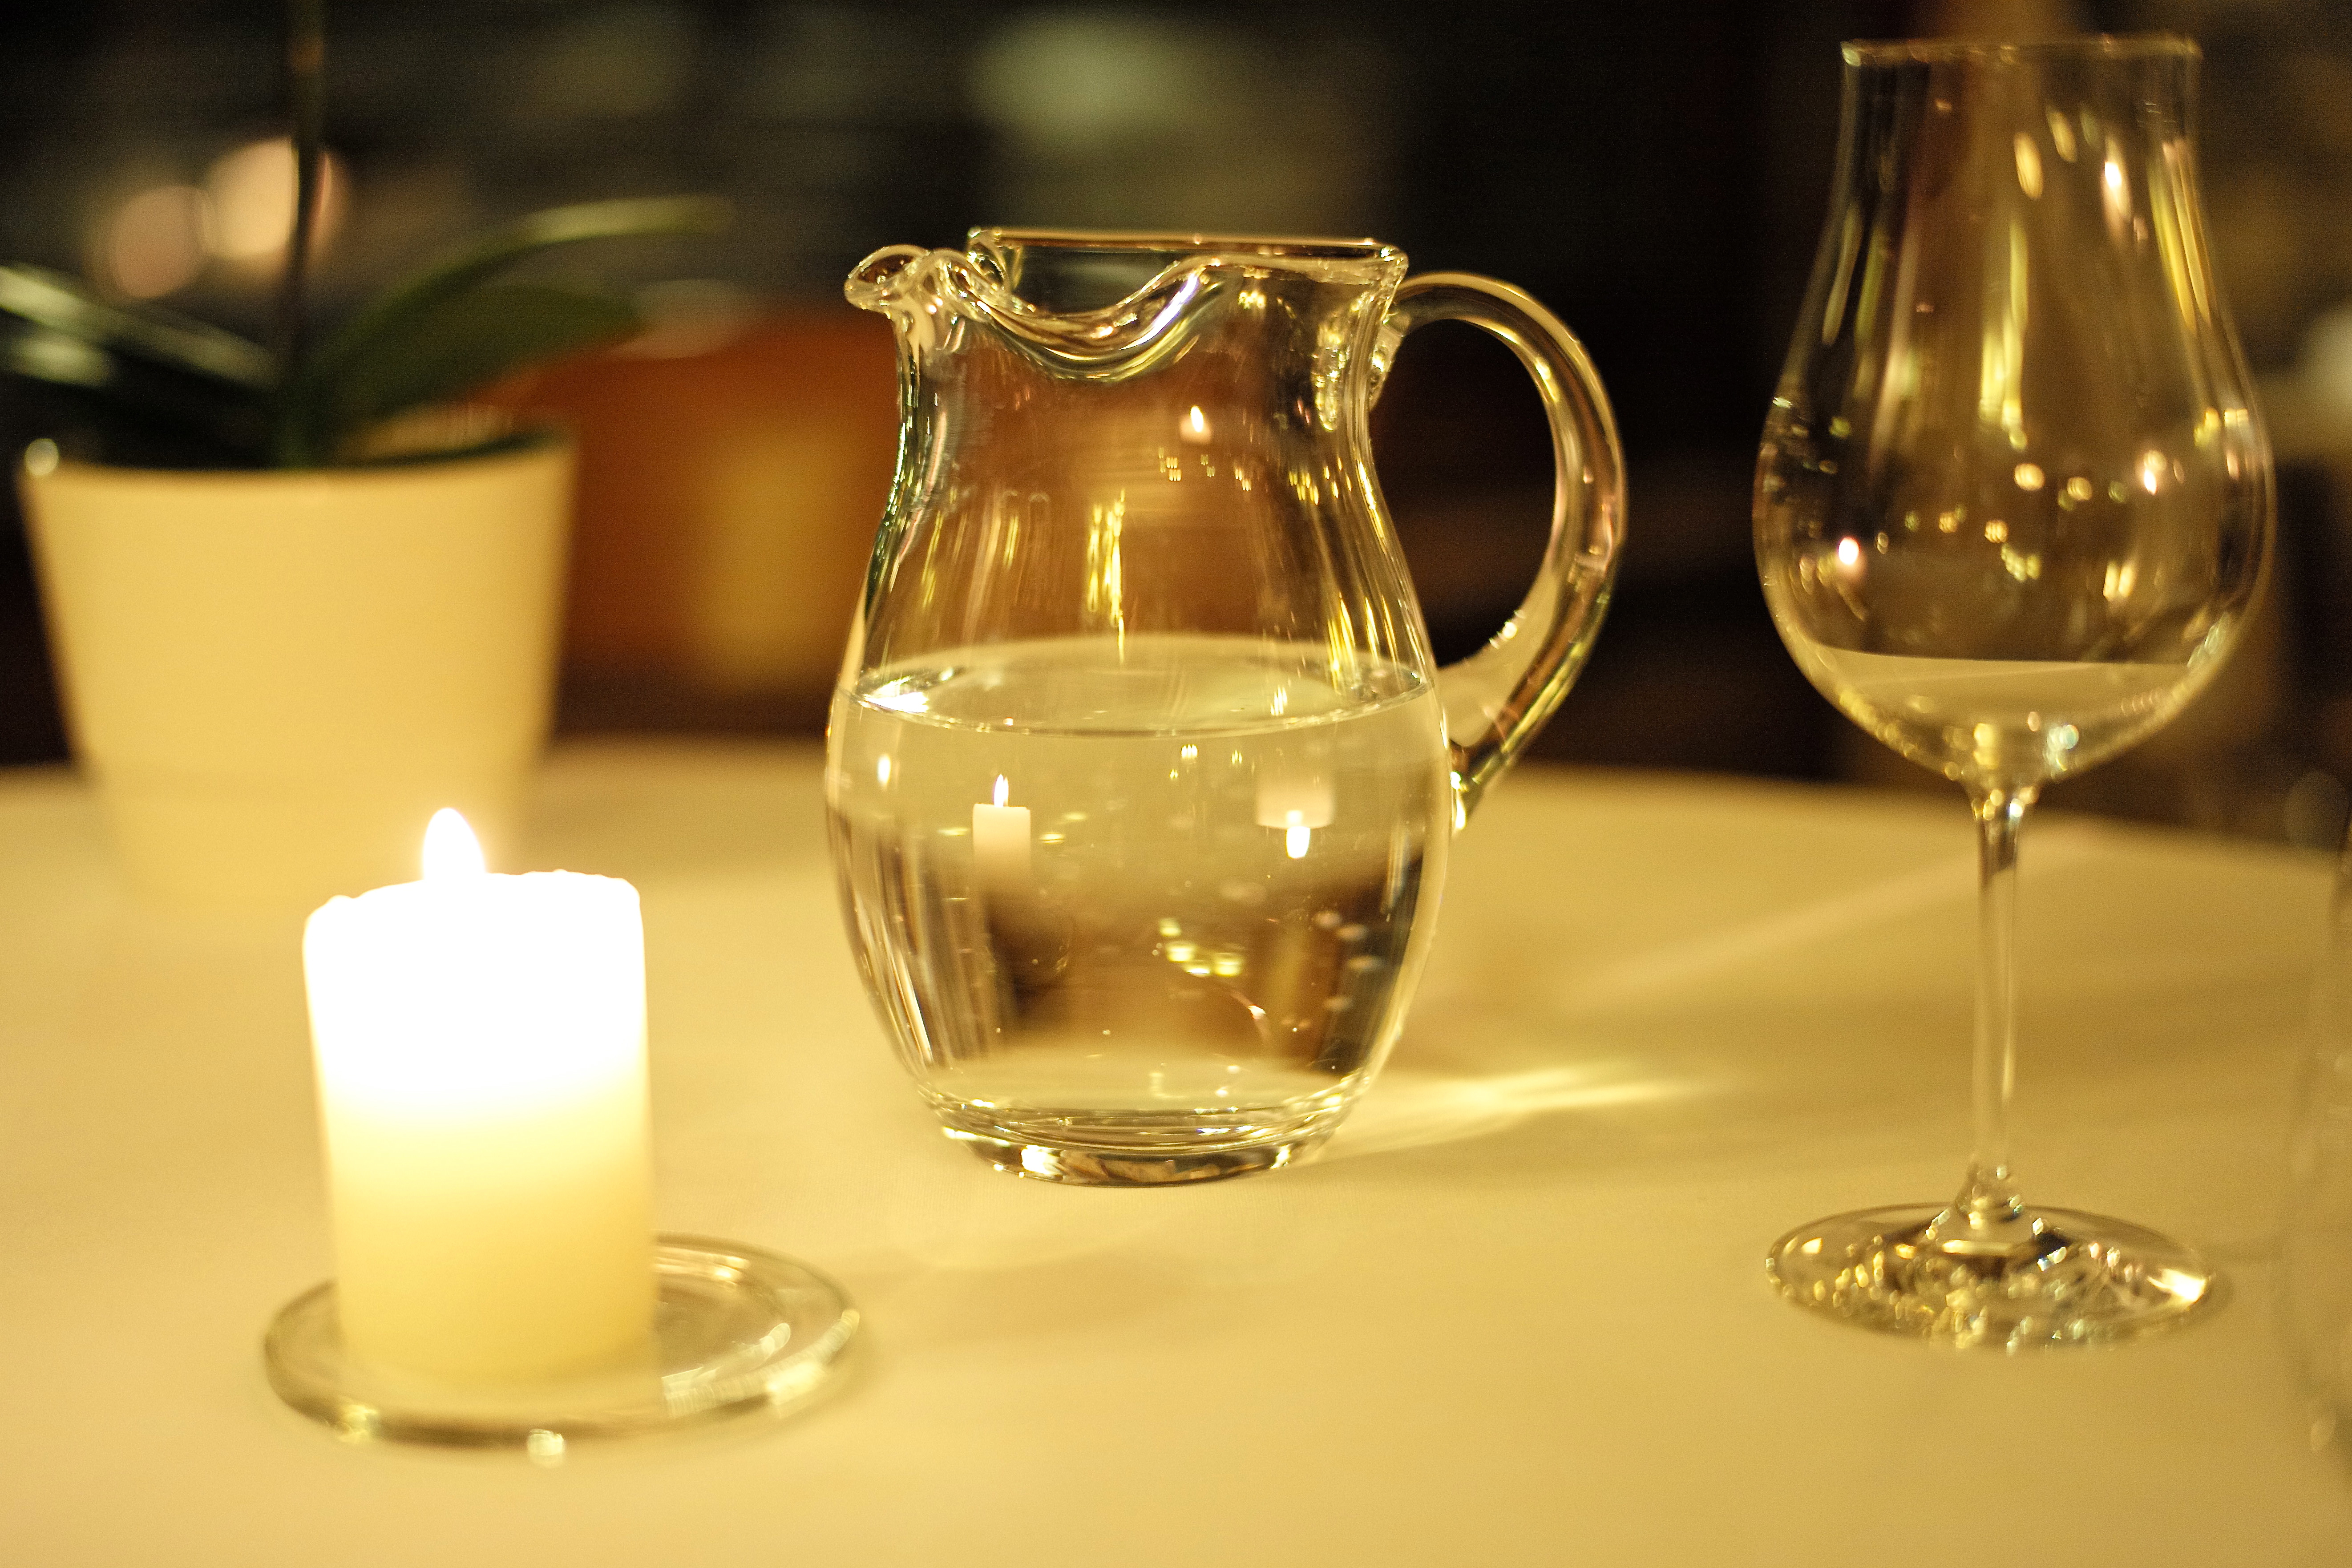
table, water, light, wine, night, interior, glass, restaurant, village, europe, reflection, small, italy, drink, candle, lighting, material, world, wine glass, aosta, m, luxury, stilllife, pitcher, hotel, dinner, blanc, 50, champagne, hotels, leica, 240, summilux, available, slh, courmayeur, mont, lasalle, glassware, stemware, centrepiece, drinkware